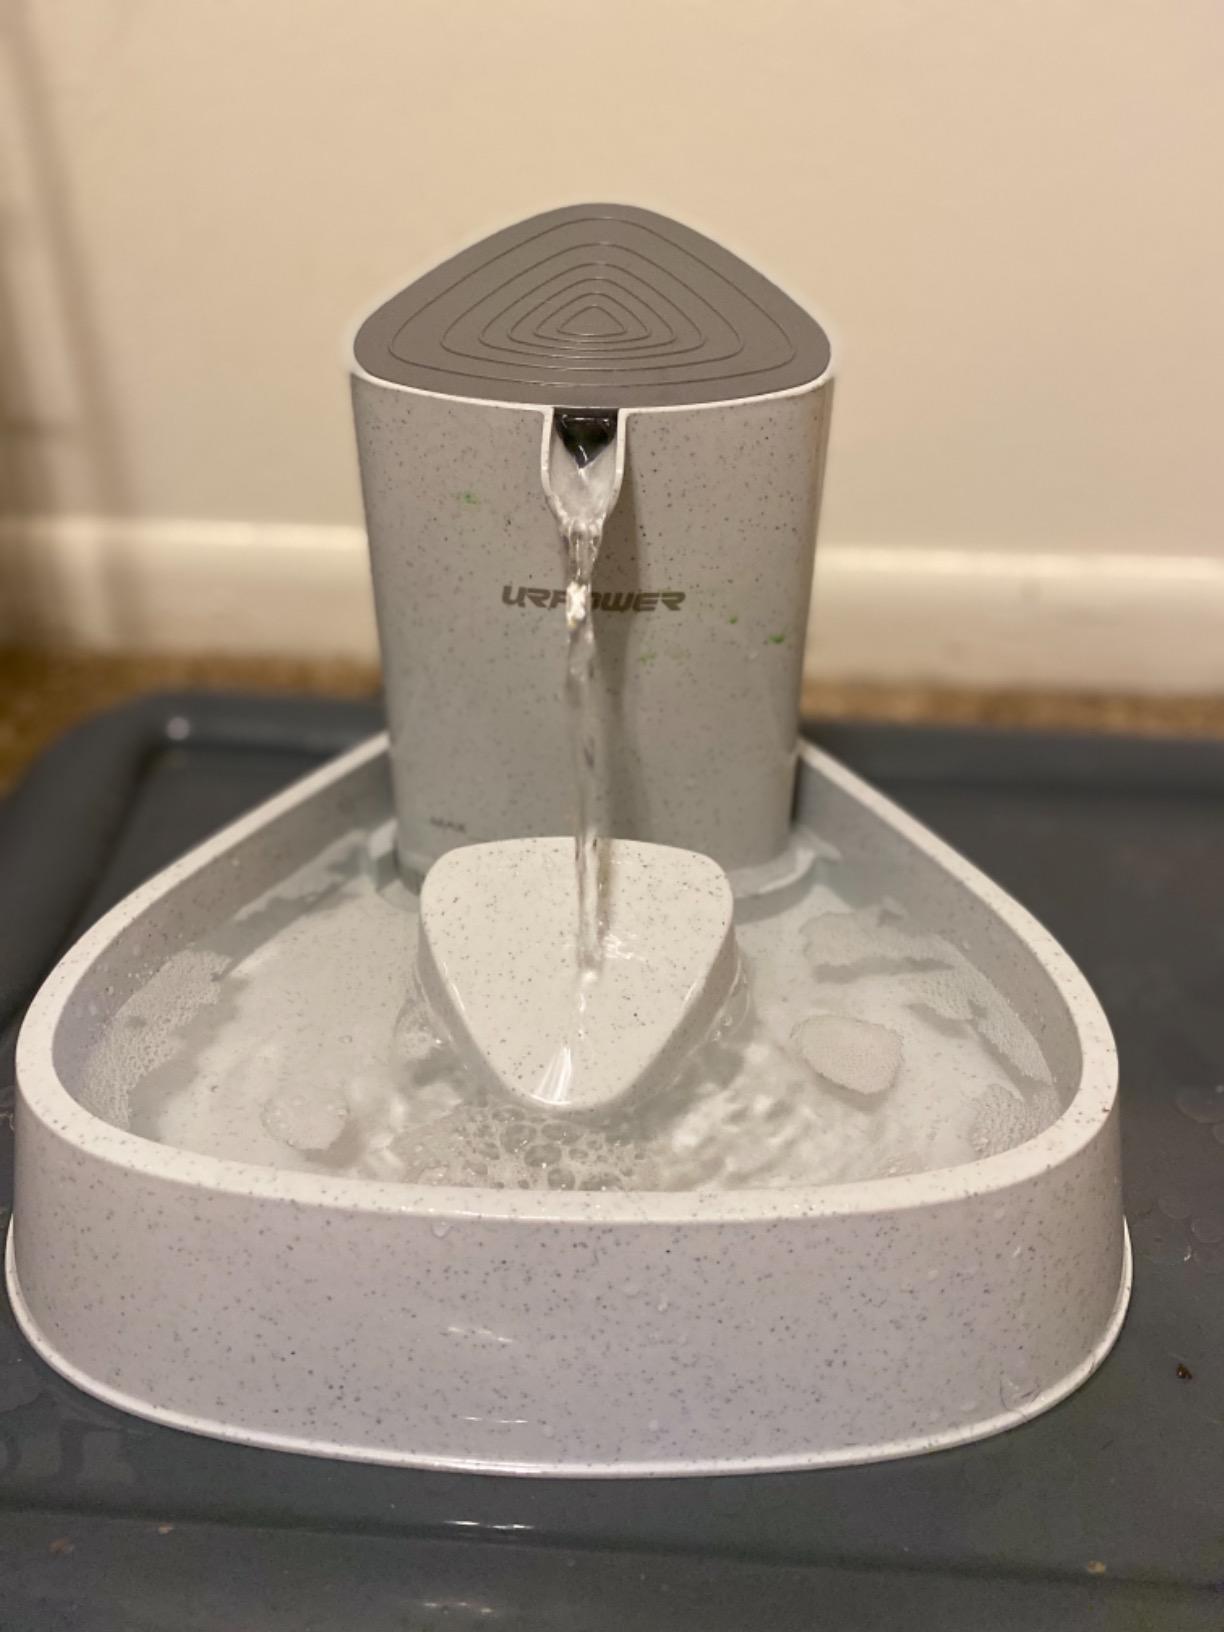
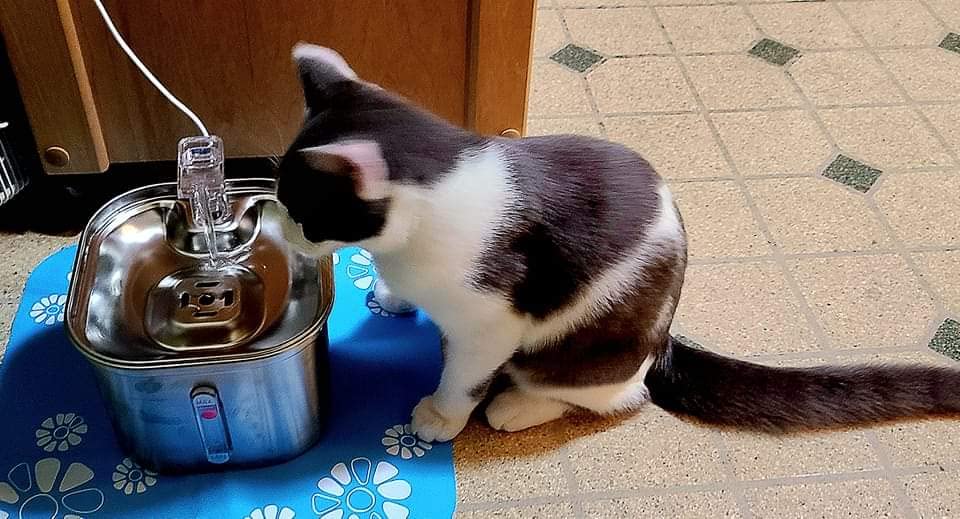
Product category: items_bowl
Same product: no